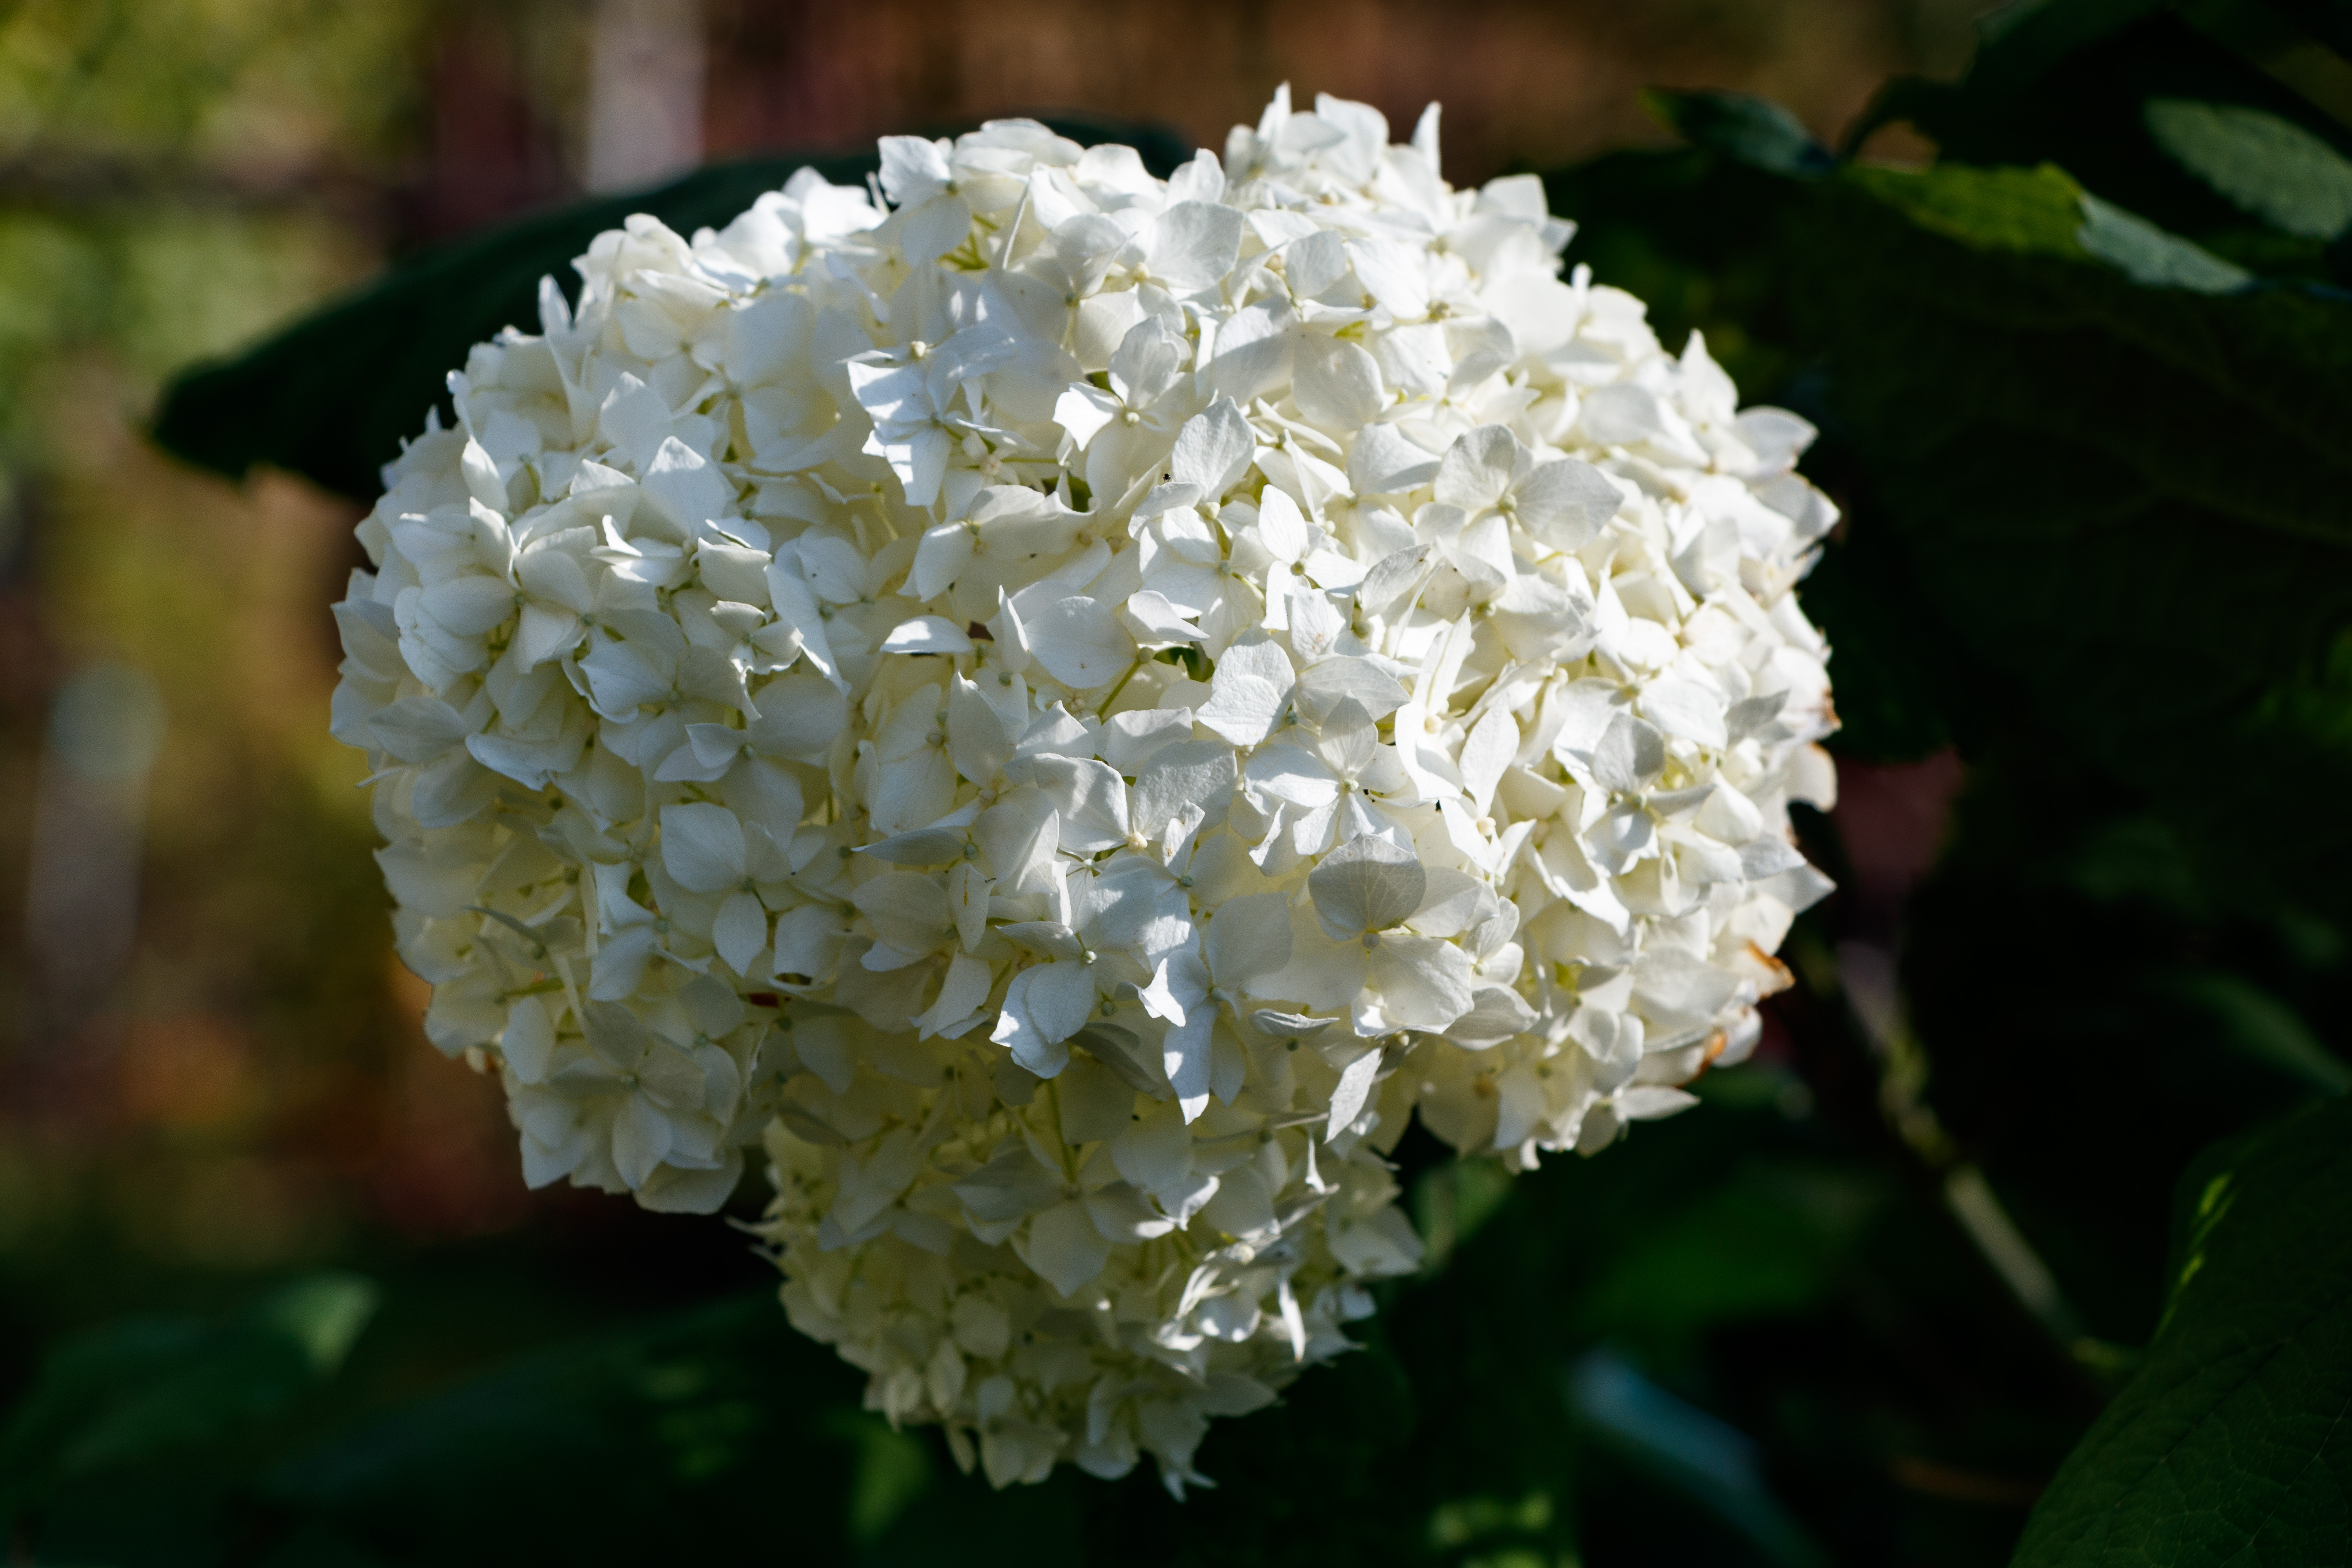
flowers, petals, nature, colorful, flower, flower garden, smell, living, happiness, summer, bloom, plants, garden, village, rural area, petal, white, botany, flowering plant, shrub, annual plant, hydrangeaceae, hydrangea, cornales, plant stem, subshrub, lantana, viburnum, moschatel family, california lilac, alyssum, buddleia